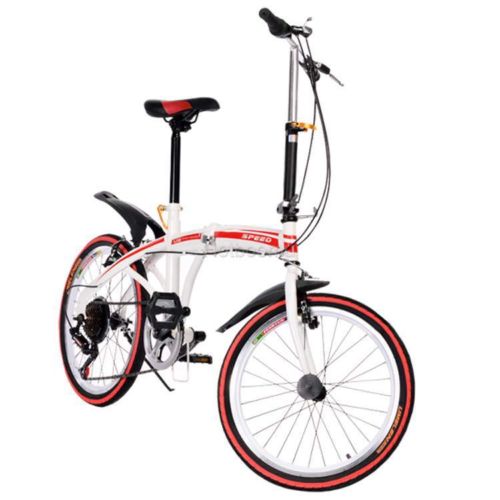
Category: bicycle